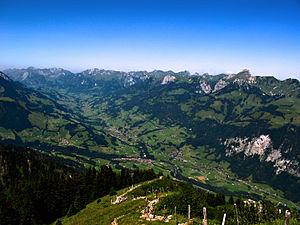
Le Simmental est une vallée de l'Oberland bernois dans les Alpes bernoises, en Suisse. Simmental, en allemand, signifie littéralement « vallée de la Simme ».
Le flysch est un dépôt sédimentaire détritique constitué principalement par une alternance de grès et de marnes, qui se sont accumulés dans un bassin océanique en cours de fermeture, dans le cadre d'une orogenèse. Ce terme, d'origine suisse alémanique, est très fréquemment employé dans les Alpes, puis s'est progressivement répandu à travers le monde. Son adoption a fait l'objet de nombreuses interprétations par le passé, mais les géologues s'accordent aujourd'hui sur une interprétation géodynamique et donc d'un dépôt contrôlé par l'activité tectonique, c'est-à-dire un tectofaciès. Son usage ancien, et parfois erroné, ainsi que l'évolution des connaissances en géodynamique poussent néanmoins certains auteurs à remettre en cause son usage.
Le Berner Alpkäse est un fromage suisse produit dans l'Oberland Bernois et dans les régions limitrophes des Préalpes vaudoises et lucernoise. Il bénéficie d'une AOC en Suisse depuis le 26 mars 2004. Lorsque le fromage est séché debout sur un râtelier pendant 12 mois après l'affinage, la pâte devient extra-dure et peut-être rabotée pour devenir des rebibes de Berner Hobelkäse AOC.